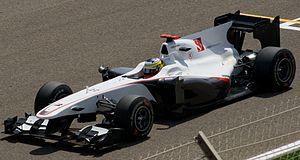
Pedro Martínez de la Rosa, plus connu sous le nom de Pedro de la Rosa, est un pilote automobile espagnol né le 24 février 1971 à Barcelone. Auteur de 105 départs en Formule 1 entre 1999 et 2012, il obtient un podium lors du Grand Prix de Hongrie 2006.